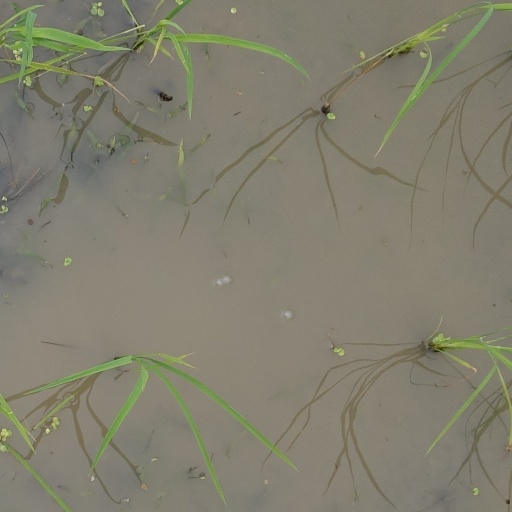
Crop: rice